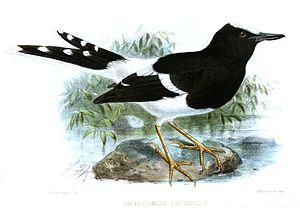
L’Énicure de Leschenault est une espèce de passereaux de la famille des Muscicapidae.